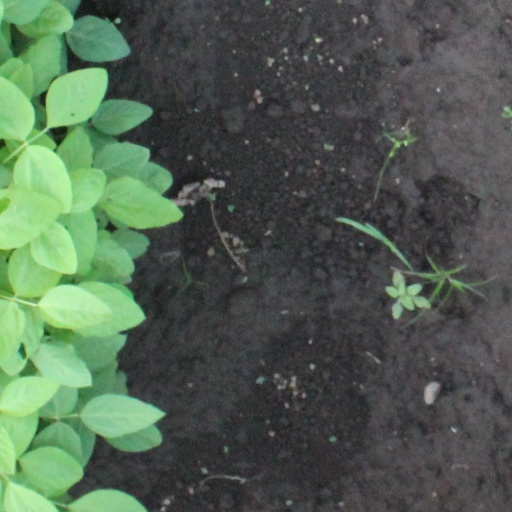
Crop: soybean